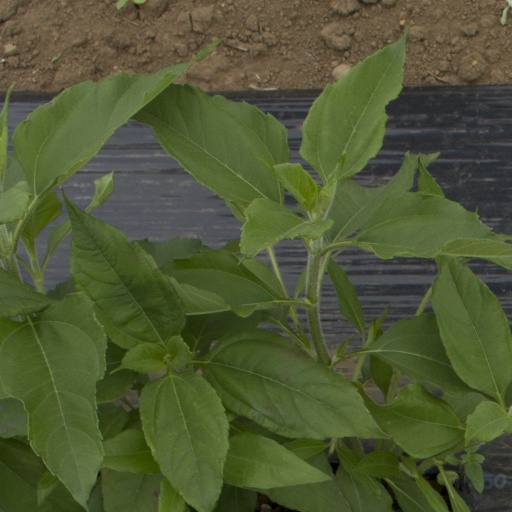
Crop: Jerusalem artichoke